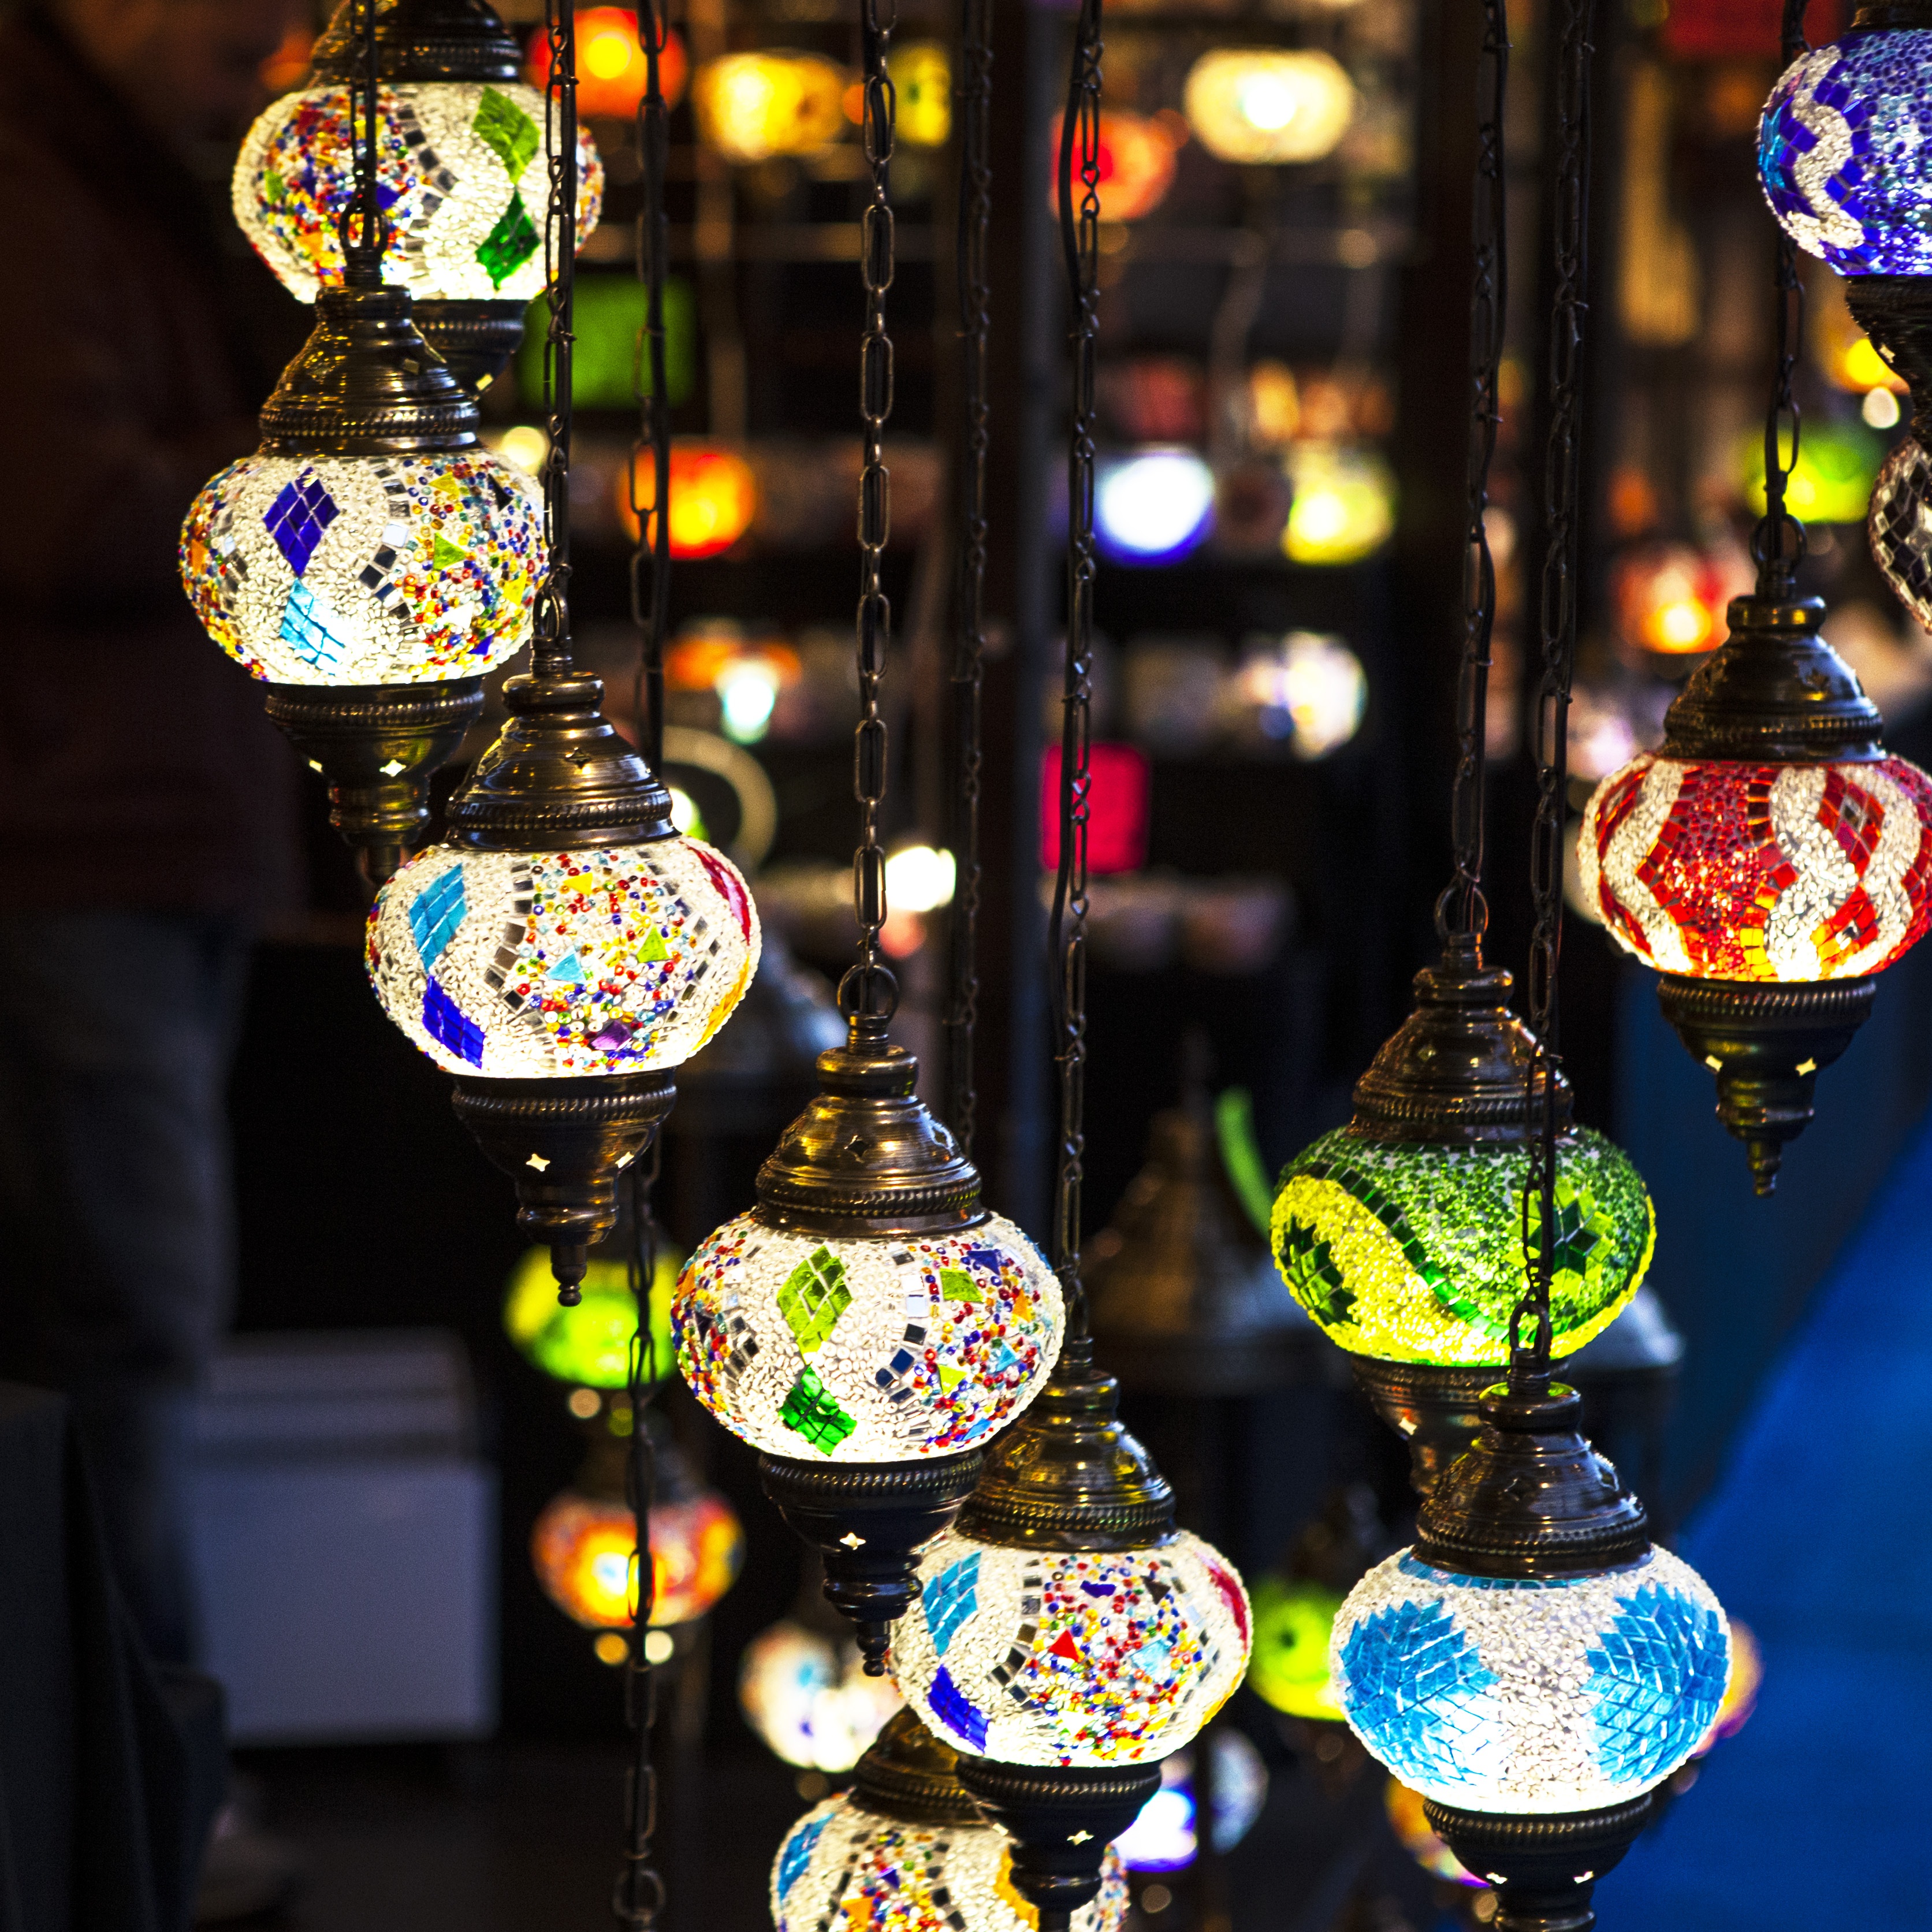
light, night, glass, food, colourful, color, christmas, lighting, crafts, lamps, christmas market, glass cup